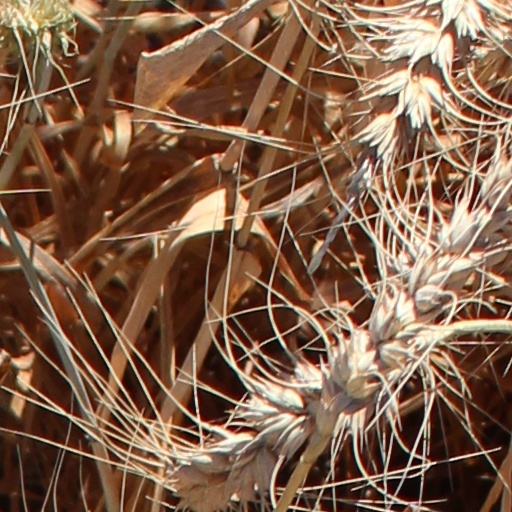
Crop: wheat